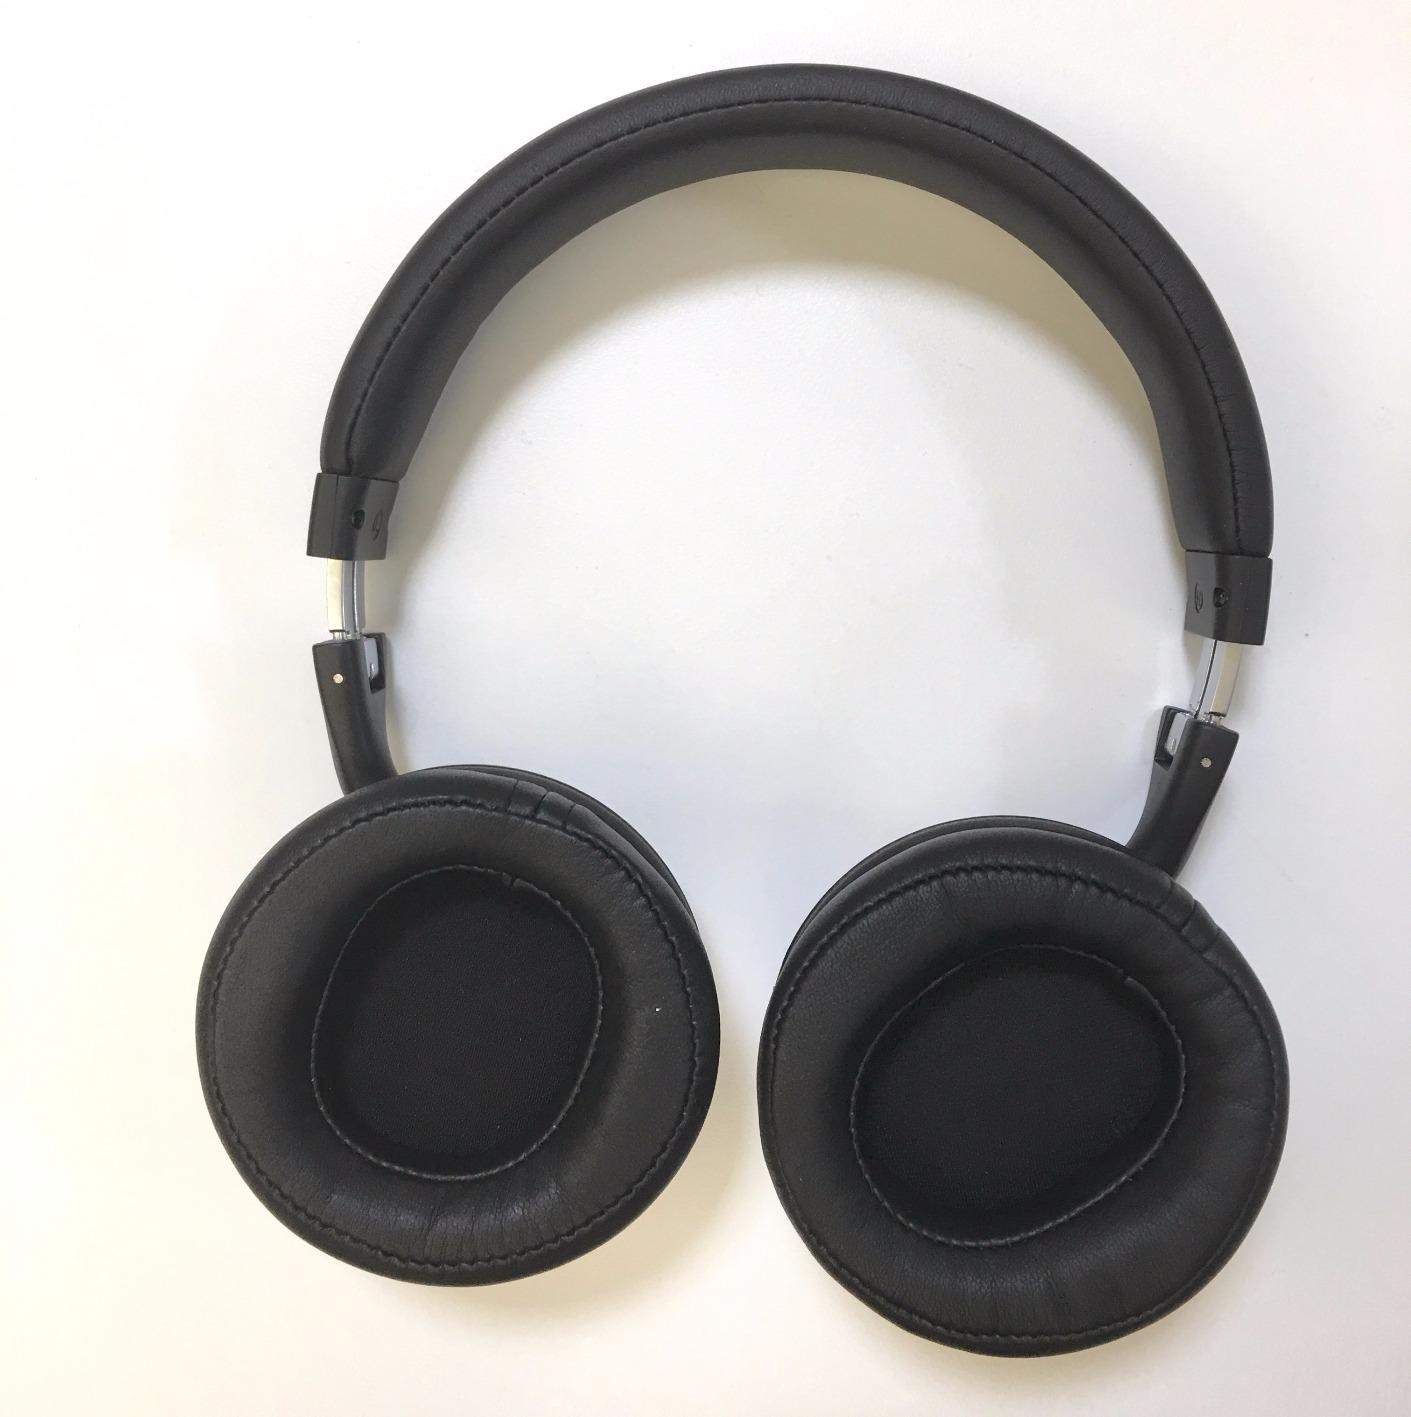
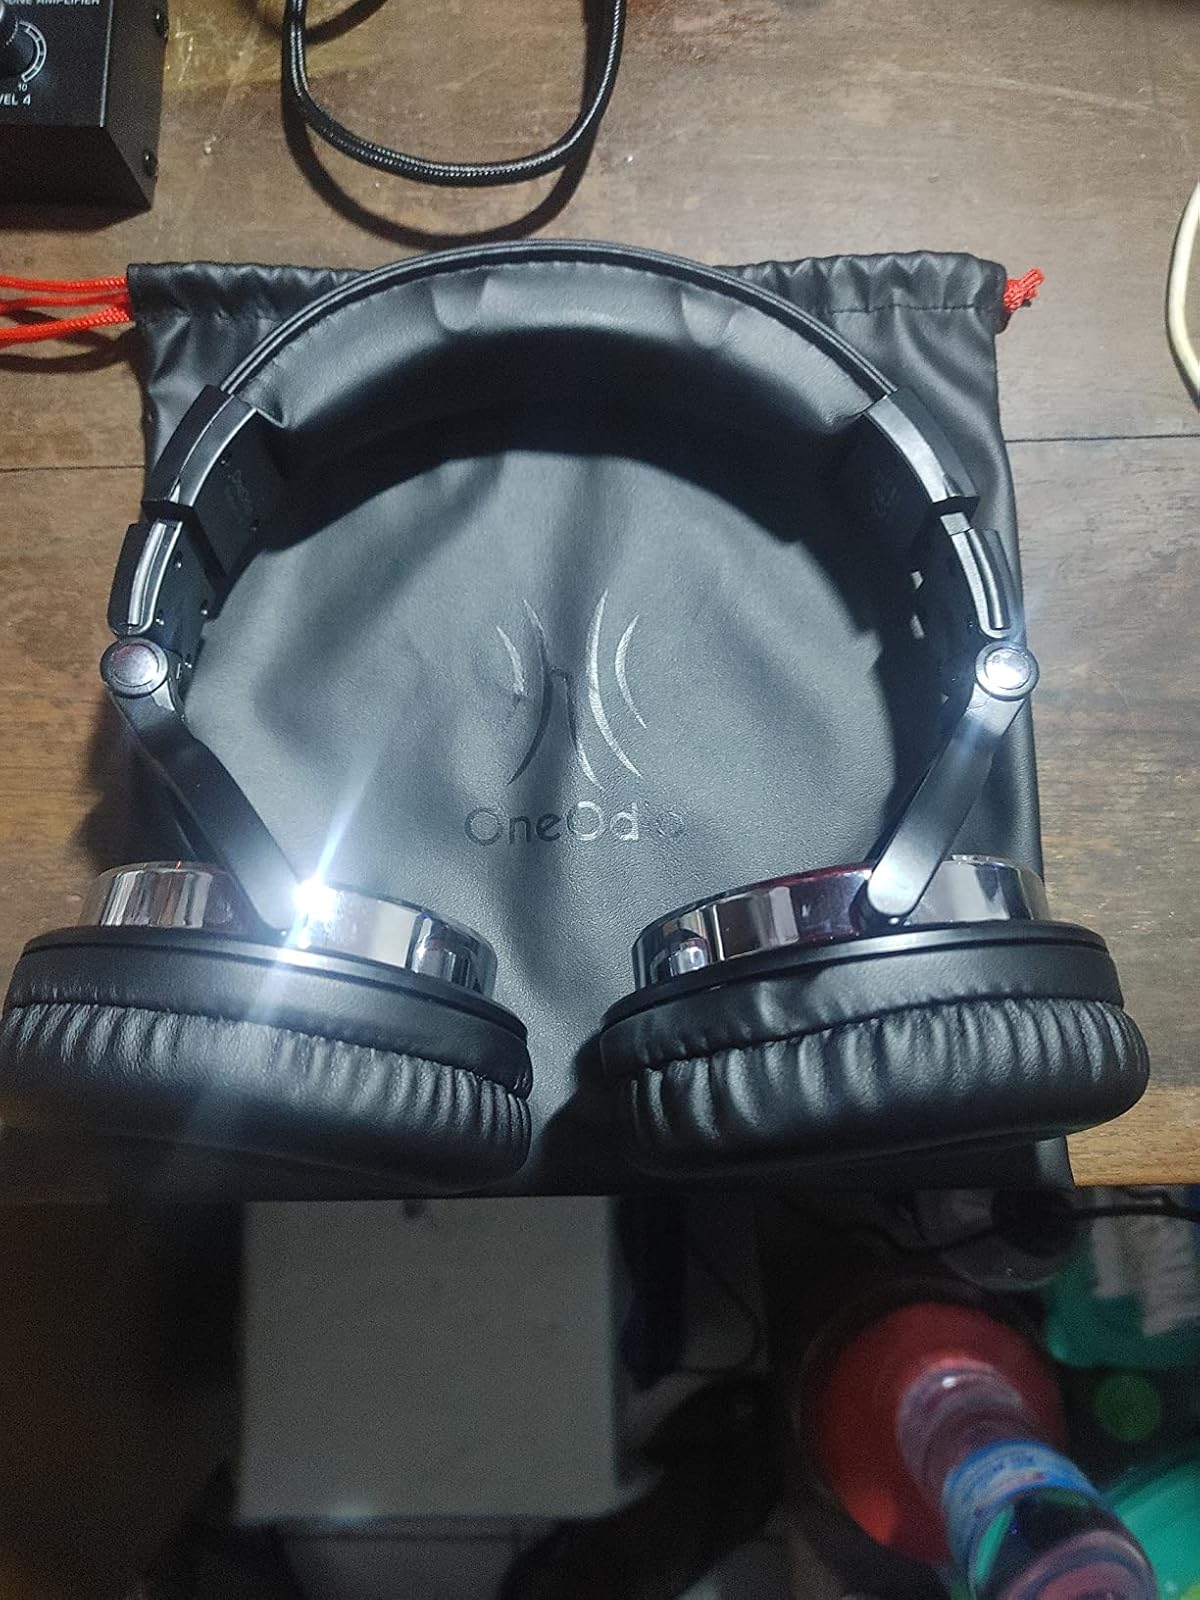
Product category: headphones
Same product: no